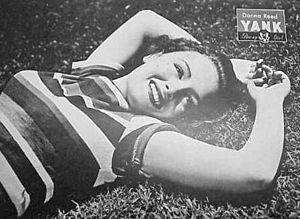
Donna Reed est une actrice américaine née le 27 janvier 1921 à Denison, Iowa et morte le 14 janvier 1986 à Beverly Hills. Les films comme La vie est belle, Le Portrait de Dorian Gray ou Tant qu'il y aura des hommes l'ont rendue célèbre.